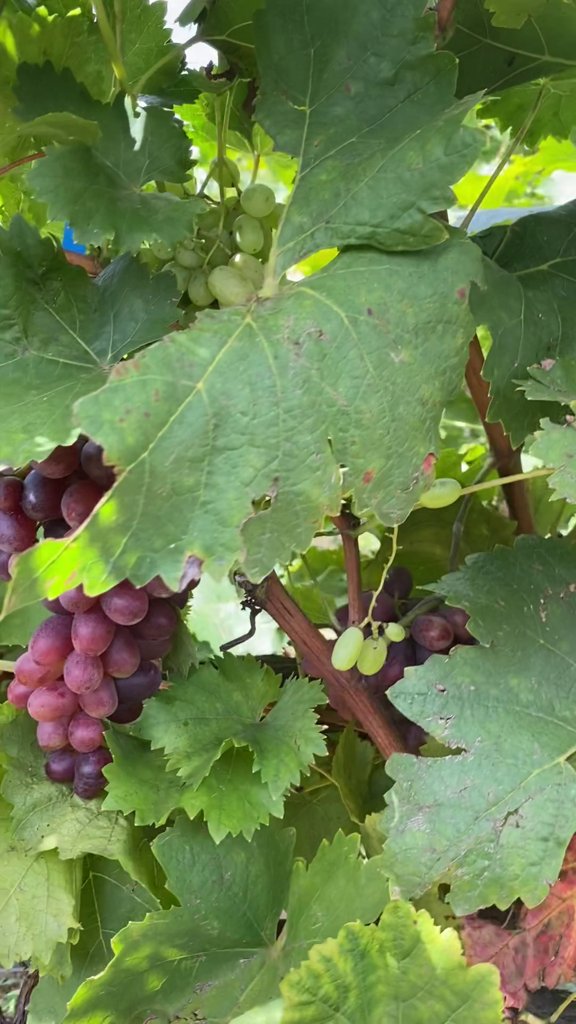
Berries visible: 47
Grape clusters: 4